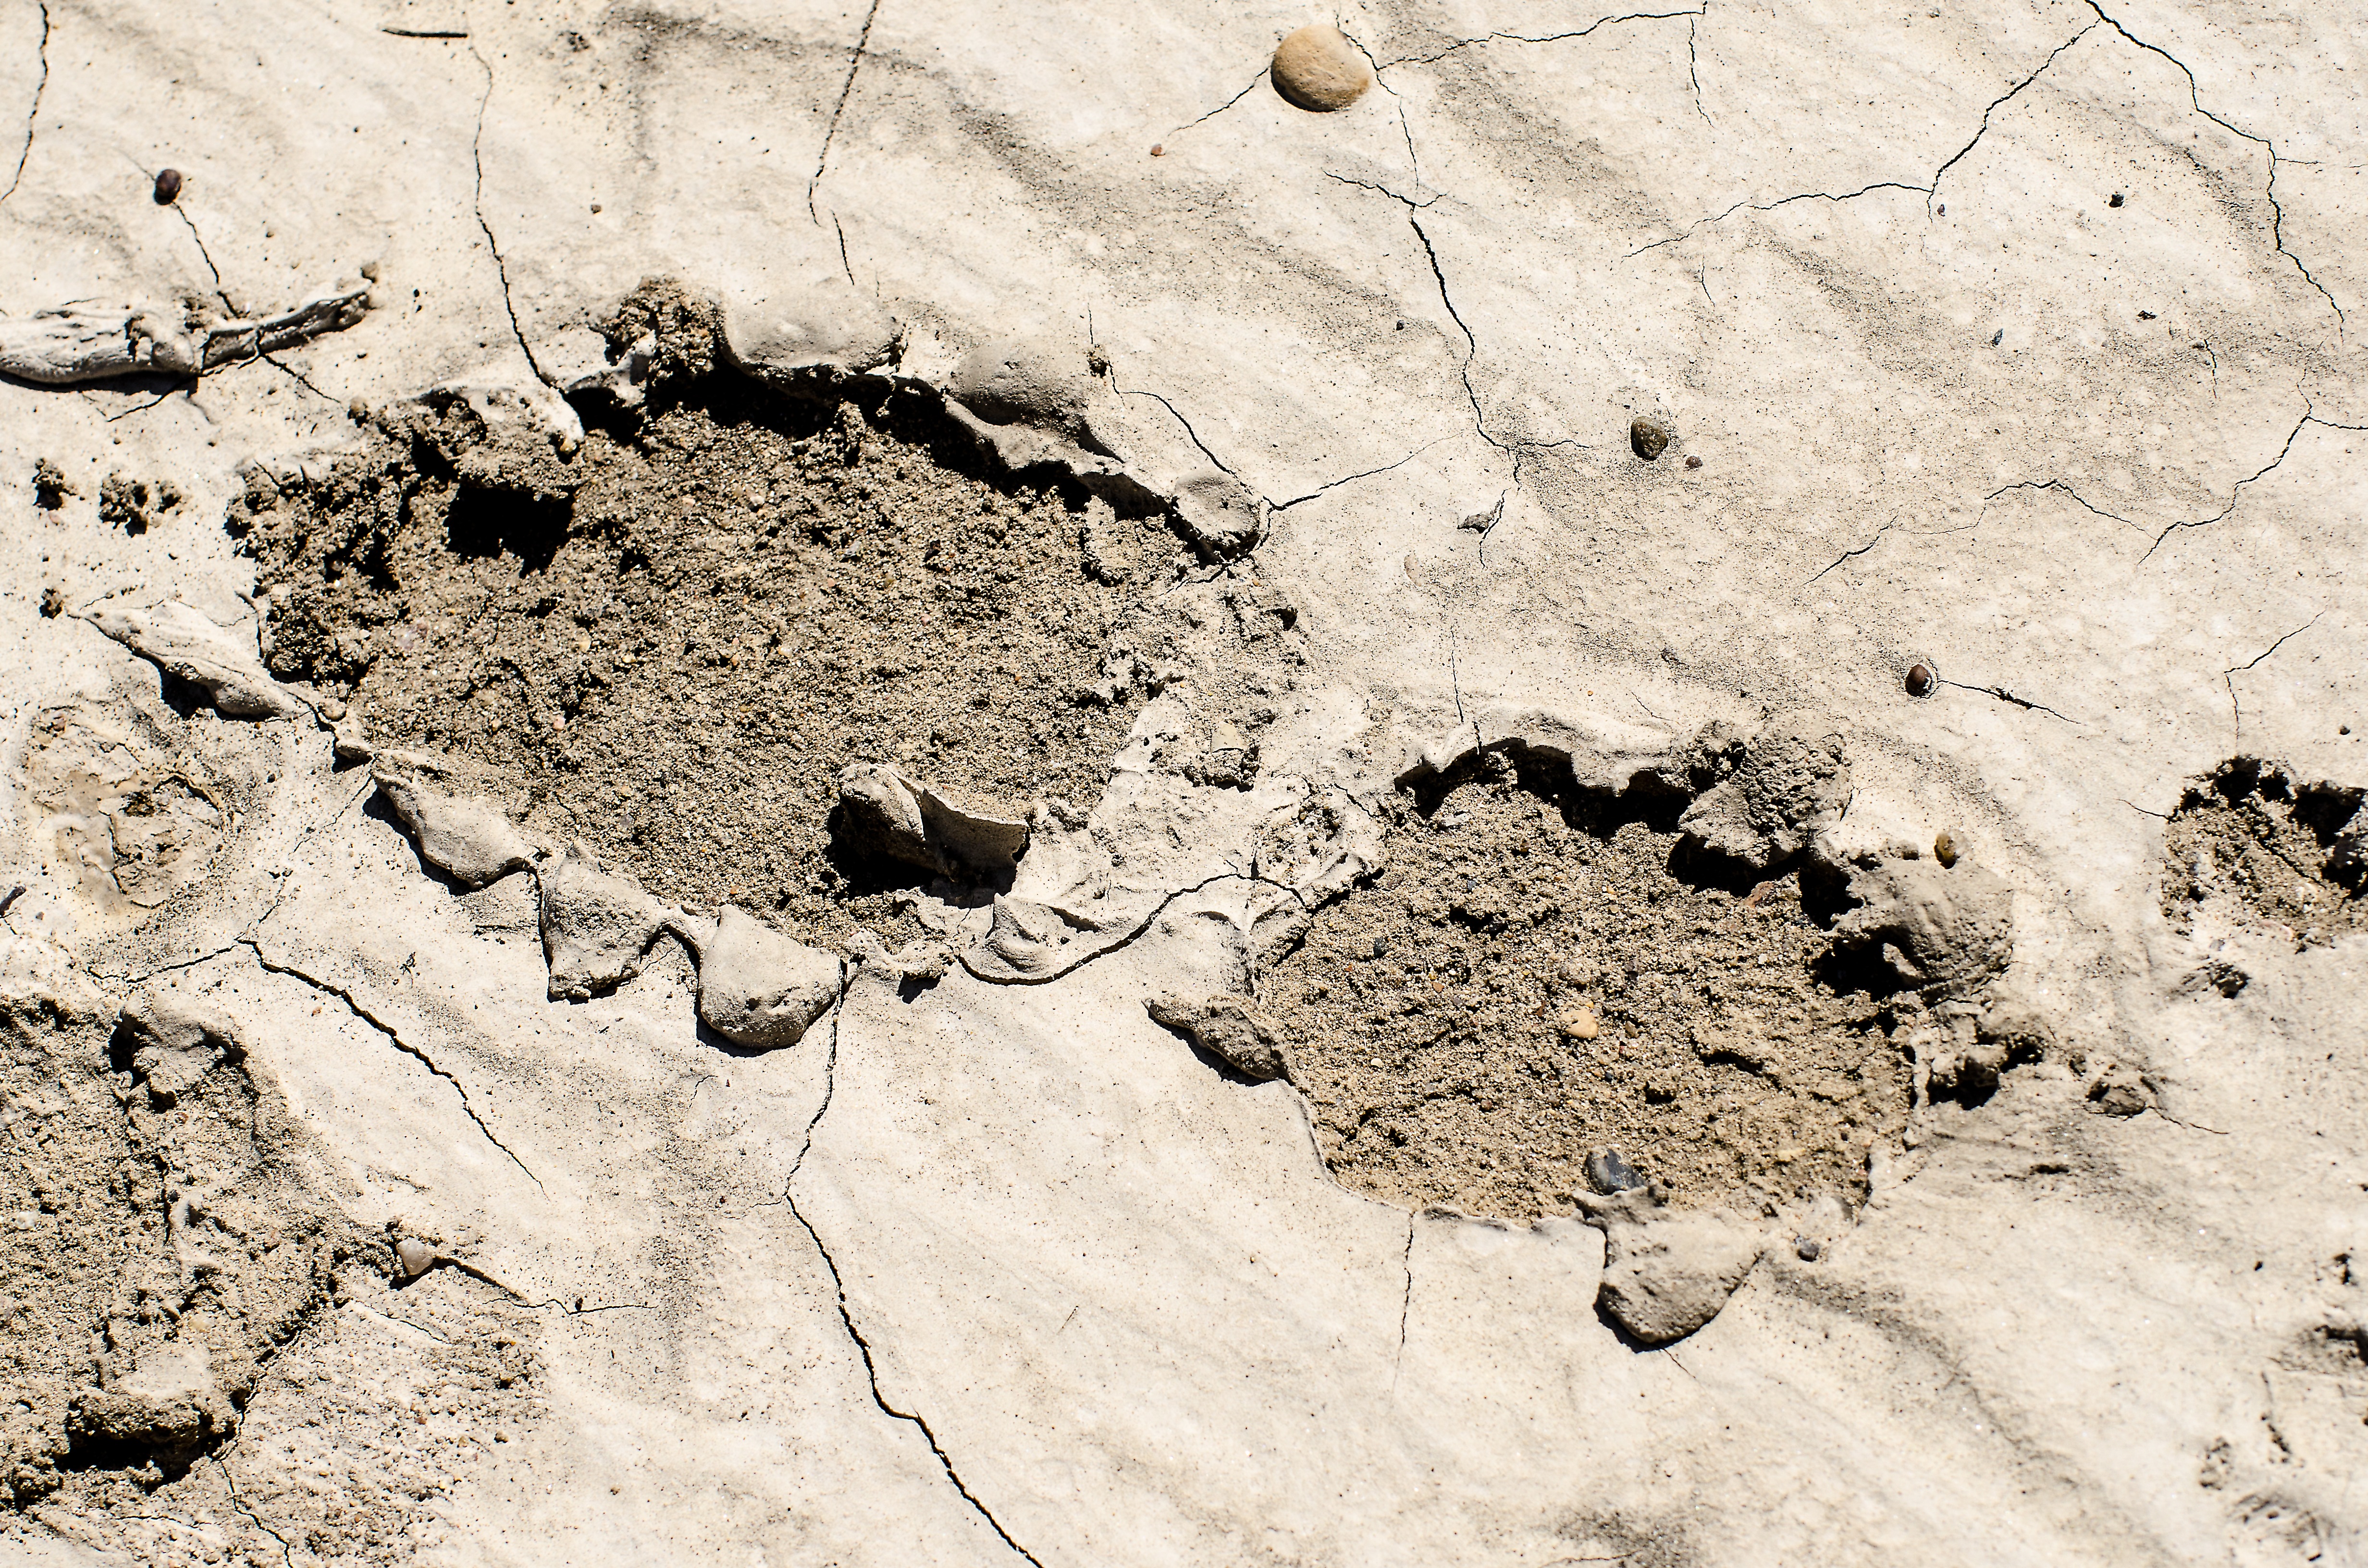
outdoor, sand, rock, shoe, hiking, ground, texture, footprint, boot, dirt, mud, foot, soil, material, tracks, geology, muddy, shoe print, ancient history, geological phenomenon, dried mud, footprint in mud, muddy footprint, boot print